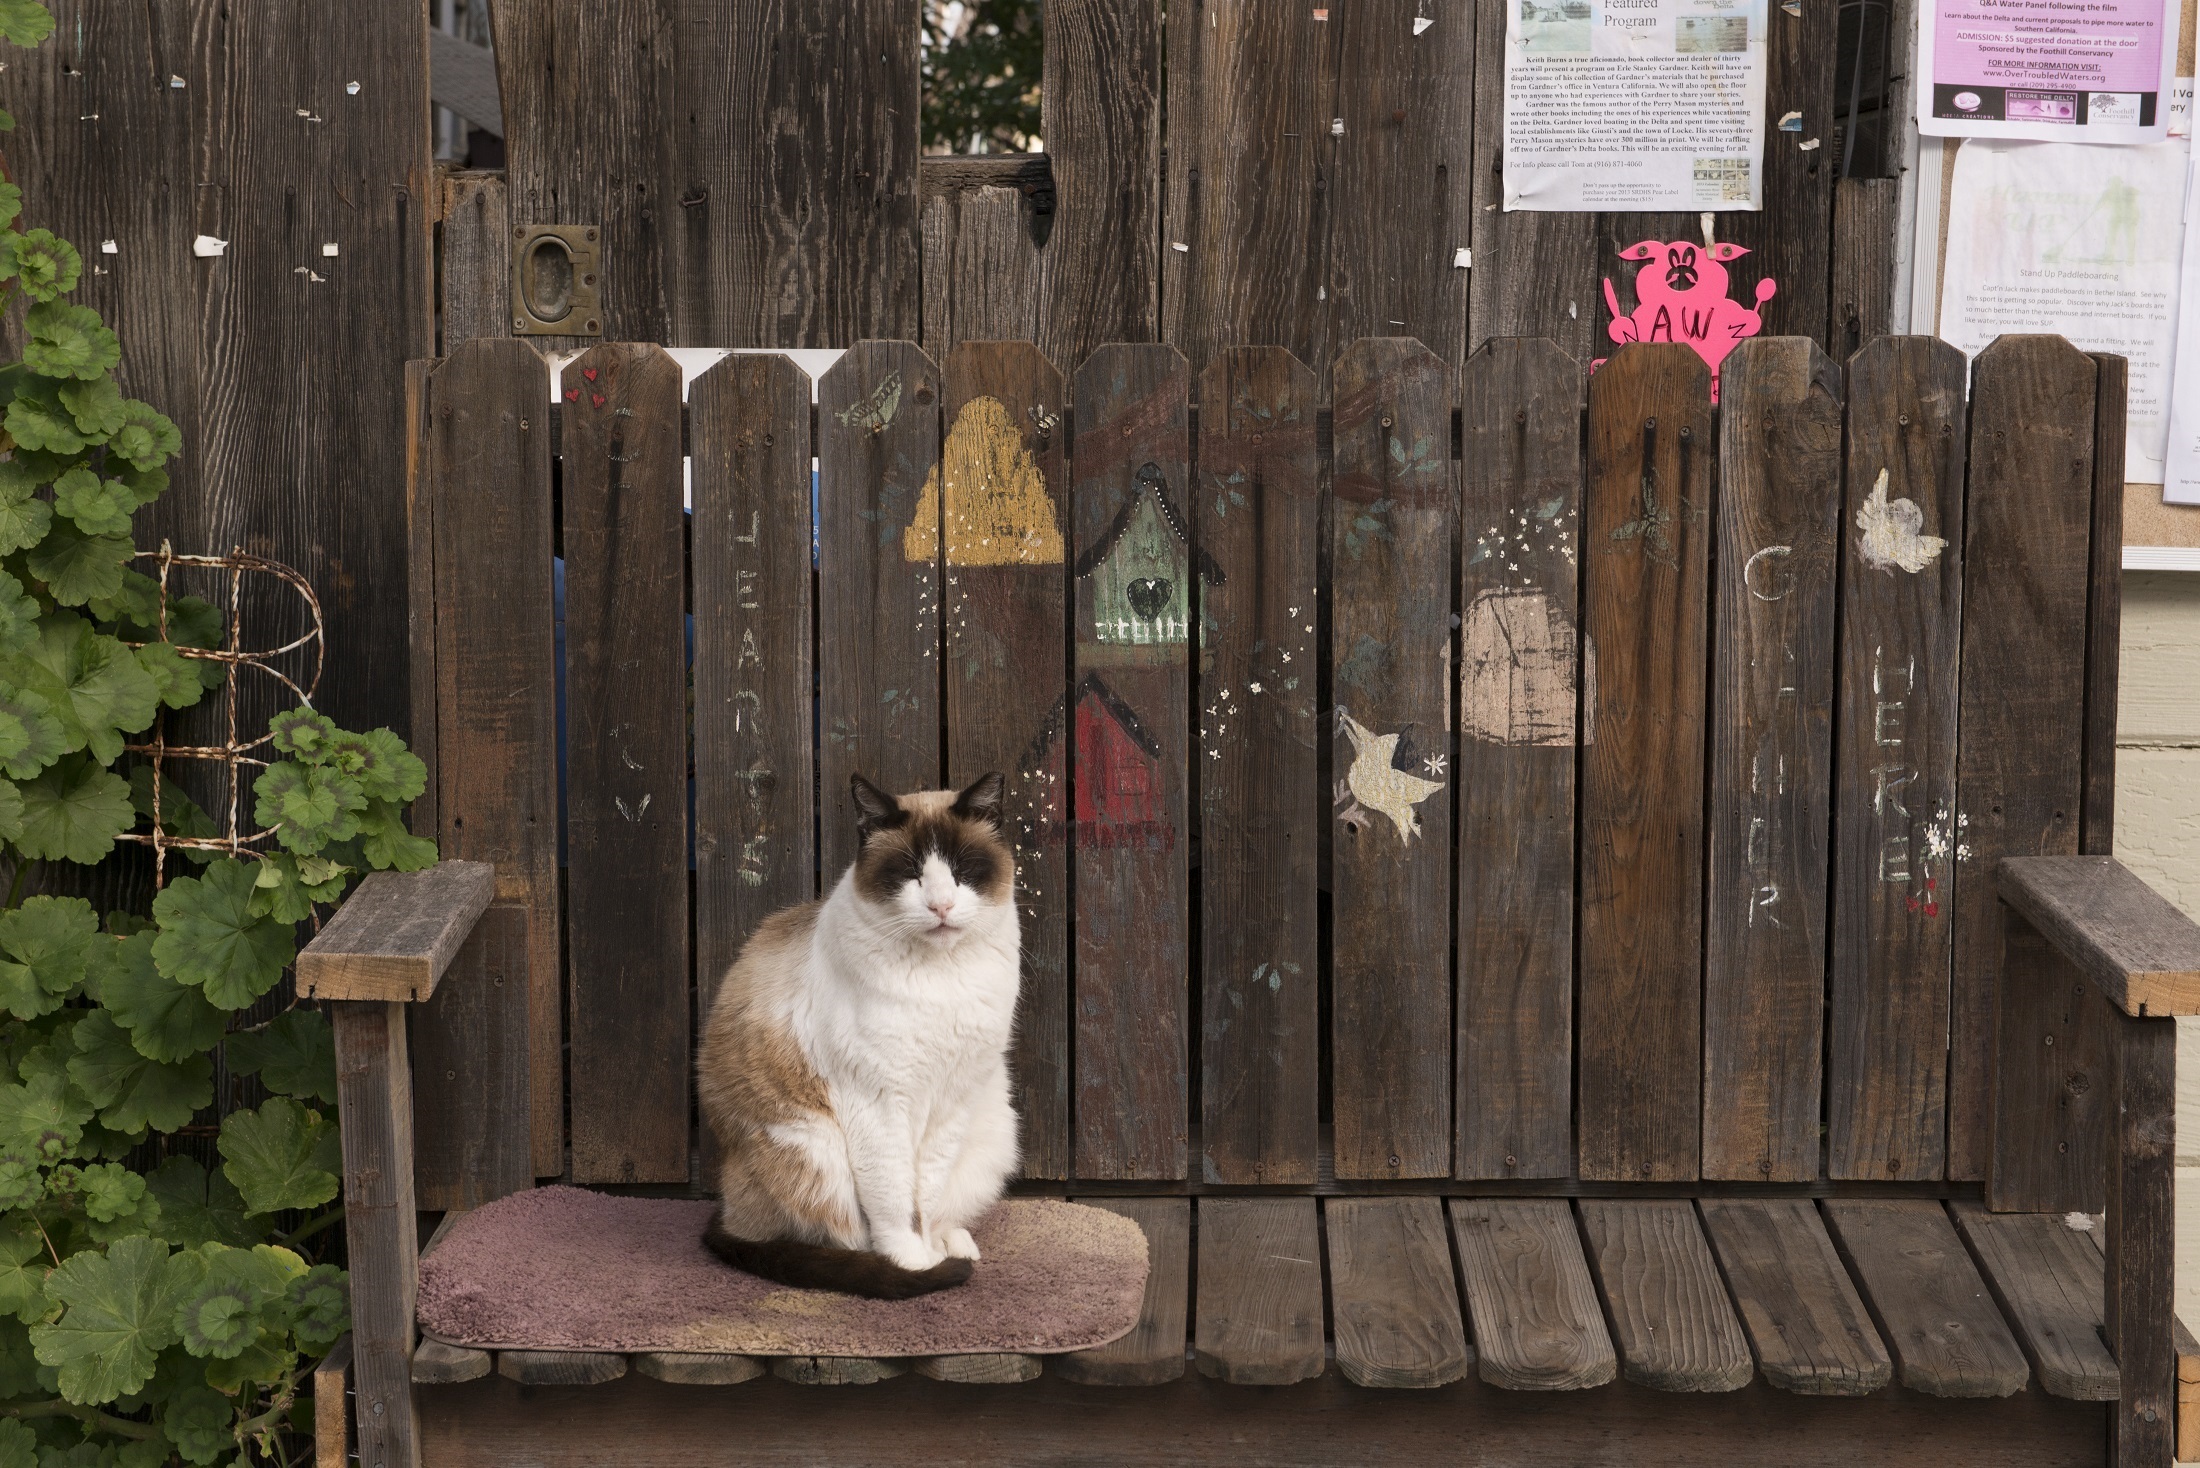
bench, sweet, animal, cute, looking, pet, fur, portrait, cat, sitting, feline, mammal, garden, outdoors, face, eyes, whiskers, ears, head, domestic, adorable, curious, small to medium sized cats, cat like mammal